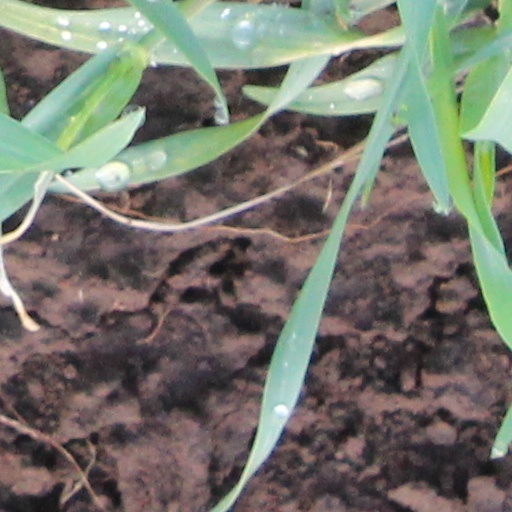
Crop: wheat